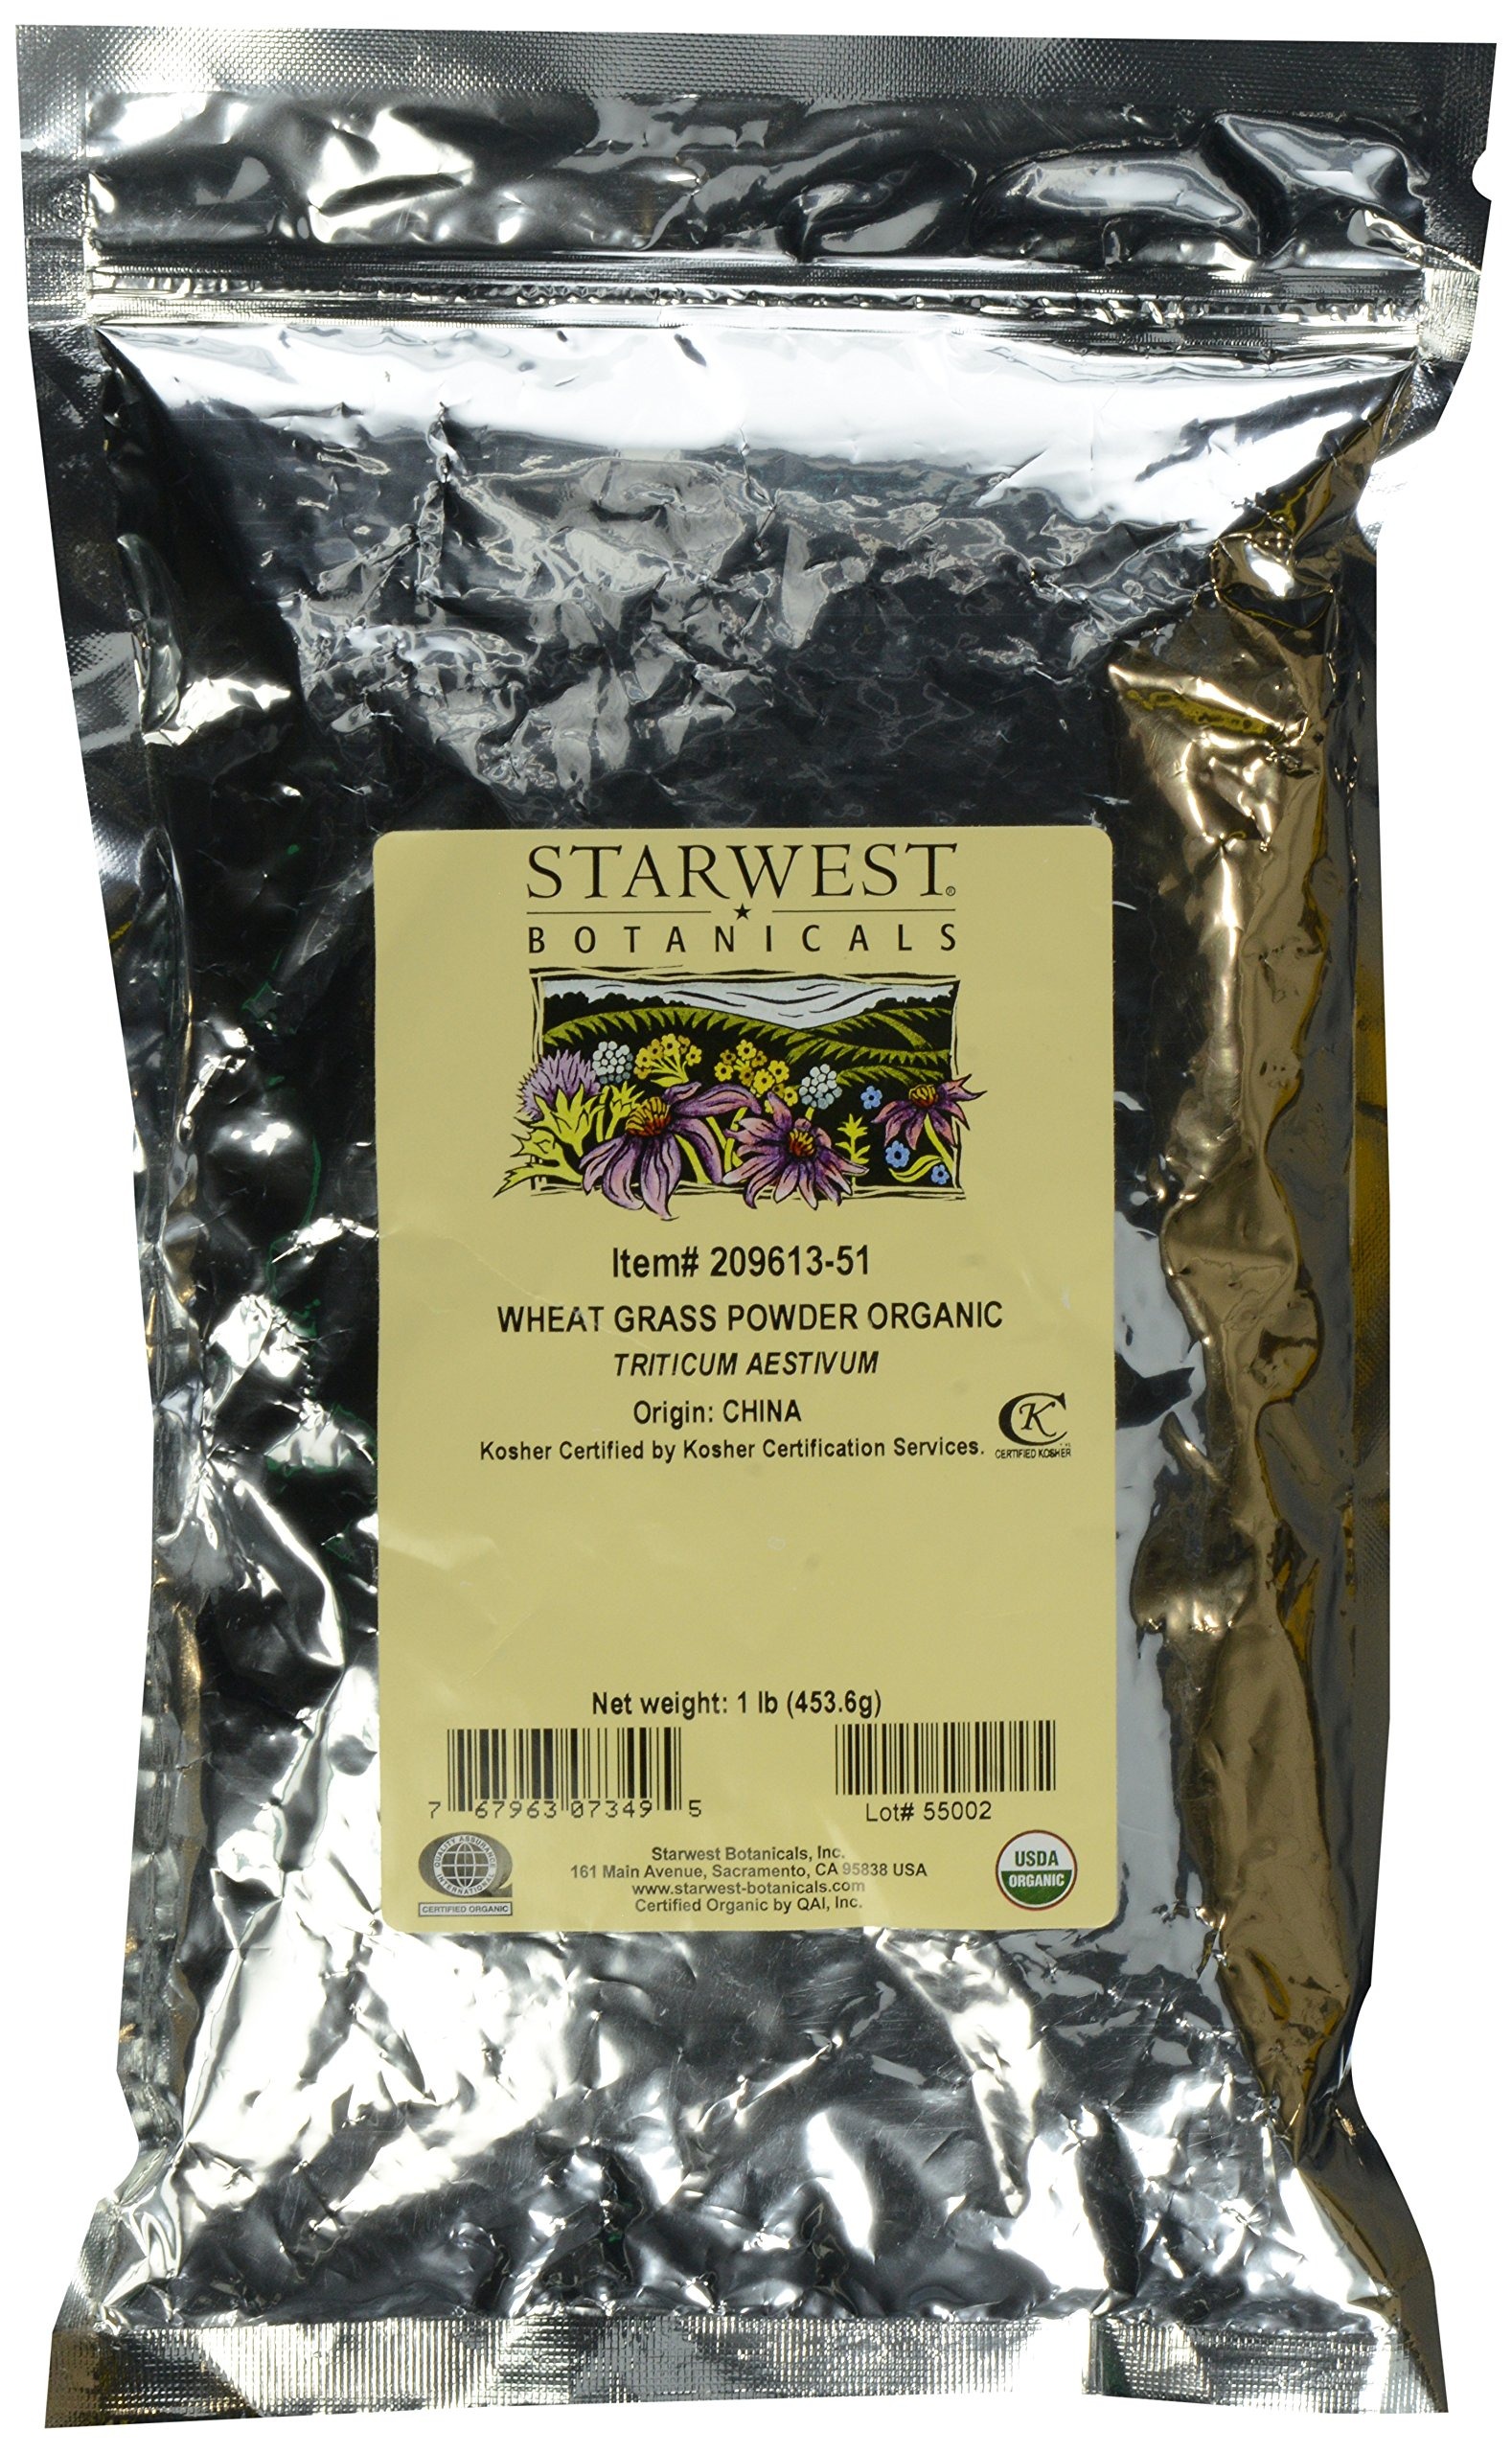
Item Name: Starwest Botanicals Organic Wheatgrass Powder, 1 Pound
Bullet Point 1: Latin/Botanical Name - Triticum aestivum
Bullet Point 2: Certified Organic by QAI - In accordance with the USDA National Organic Program Guidelines
Bullet Point 3: Kosher Certified
Value: 1.0
Unit: pound

Price: 24.81